Question: Please indicate a possible affordance area of fork that can be used for holding
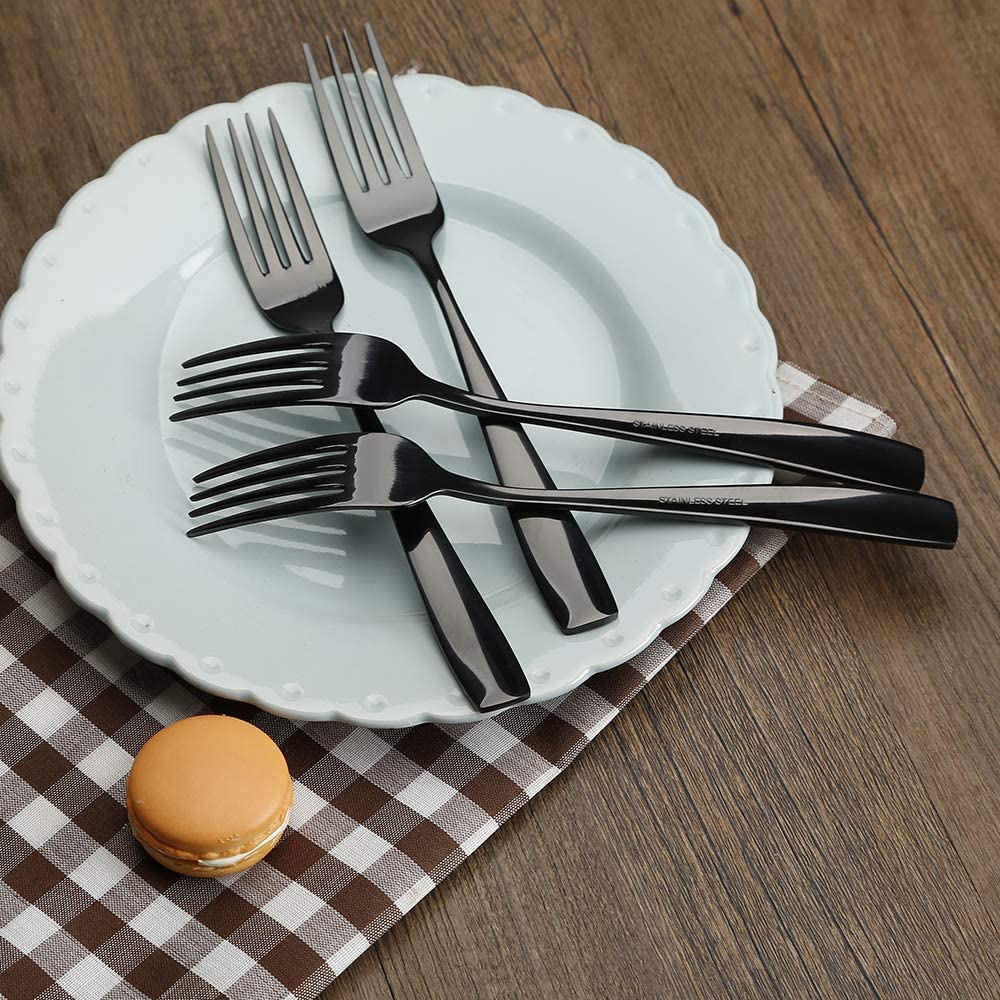
Answer: [349.781, 396.93, 540.57, 717.105]